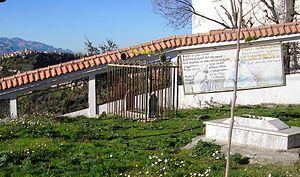
Tombe de Si Muhand U M'hand à Asqif n Tmana
Si Mohand Ou Mhand est un poète et philosophe algérien de la confédération tribale kabyle des Aït Iraten, né entre 1840 et 1845 à Icheraiouen, à Tizi Rached, en Algérie, et mort le 28 décembre 1905 à Ain El Hammam.
La Kabylie est une région historique située dans le Nord de l'Algérie, à l'est d'Alger.